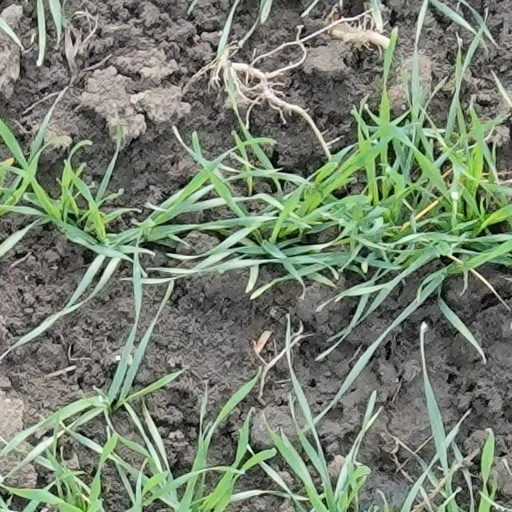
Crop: wheat